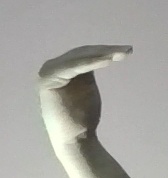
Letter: haa